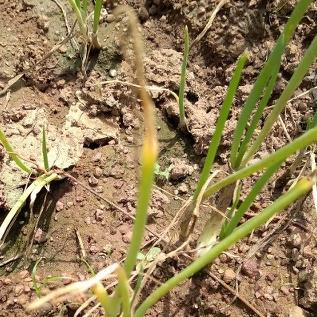
Crop: Onion
Condition: fusarium-d